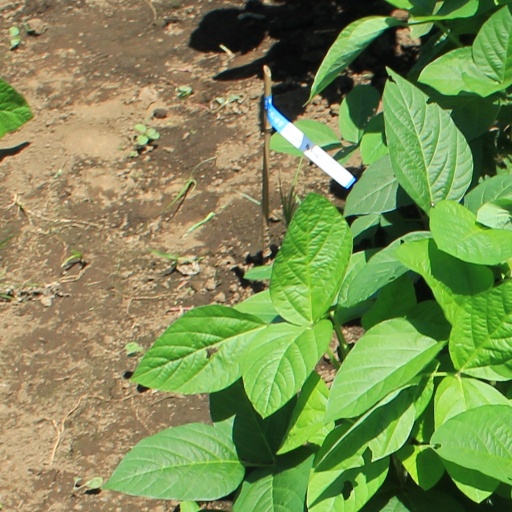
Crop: soybean